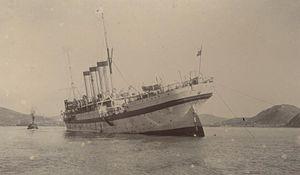
Cet article dresse la liste des croiseurs de la Marine impériale russe de 1873 à 1917.